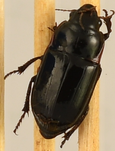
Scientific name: Euryderus grossus
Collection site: Central Plains Experimental Range NEON (CPER), plot CPER_003